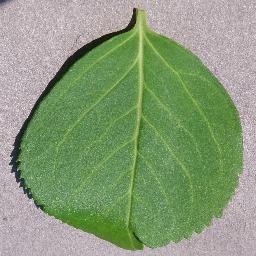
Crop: cherry
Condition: (including_sour)_healthy